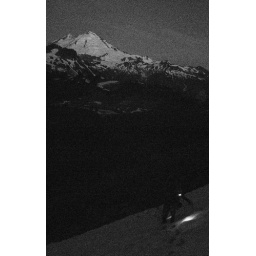
Mt Baker in the wee hours while we cross a snow field on way to the 'bench'.